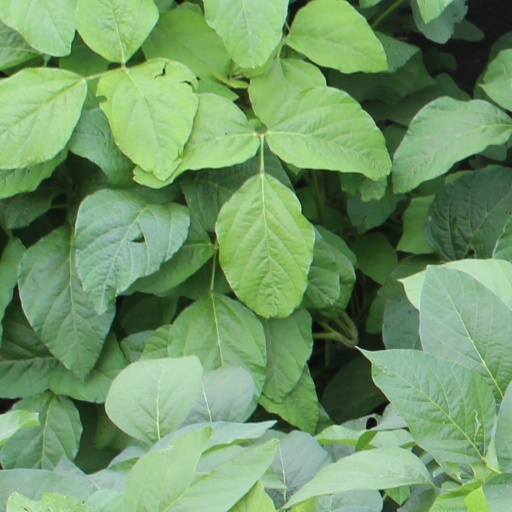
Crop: soybean